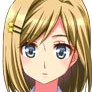
Portrait style: Anime Portrait